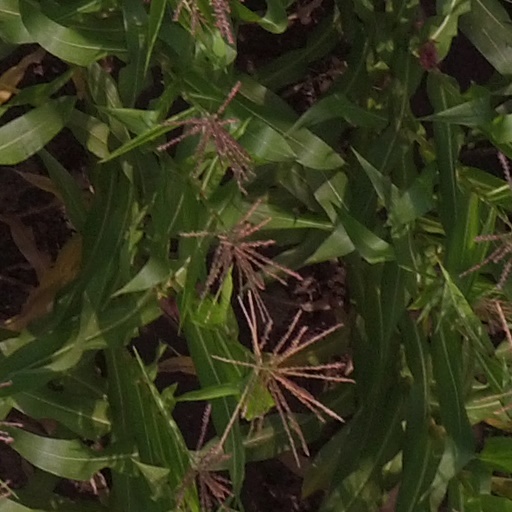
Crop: maize; corn